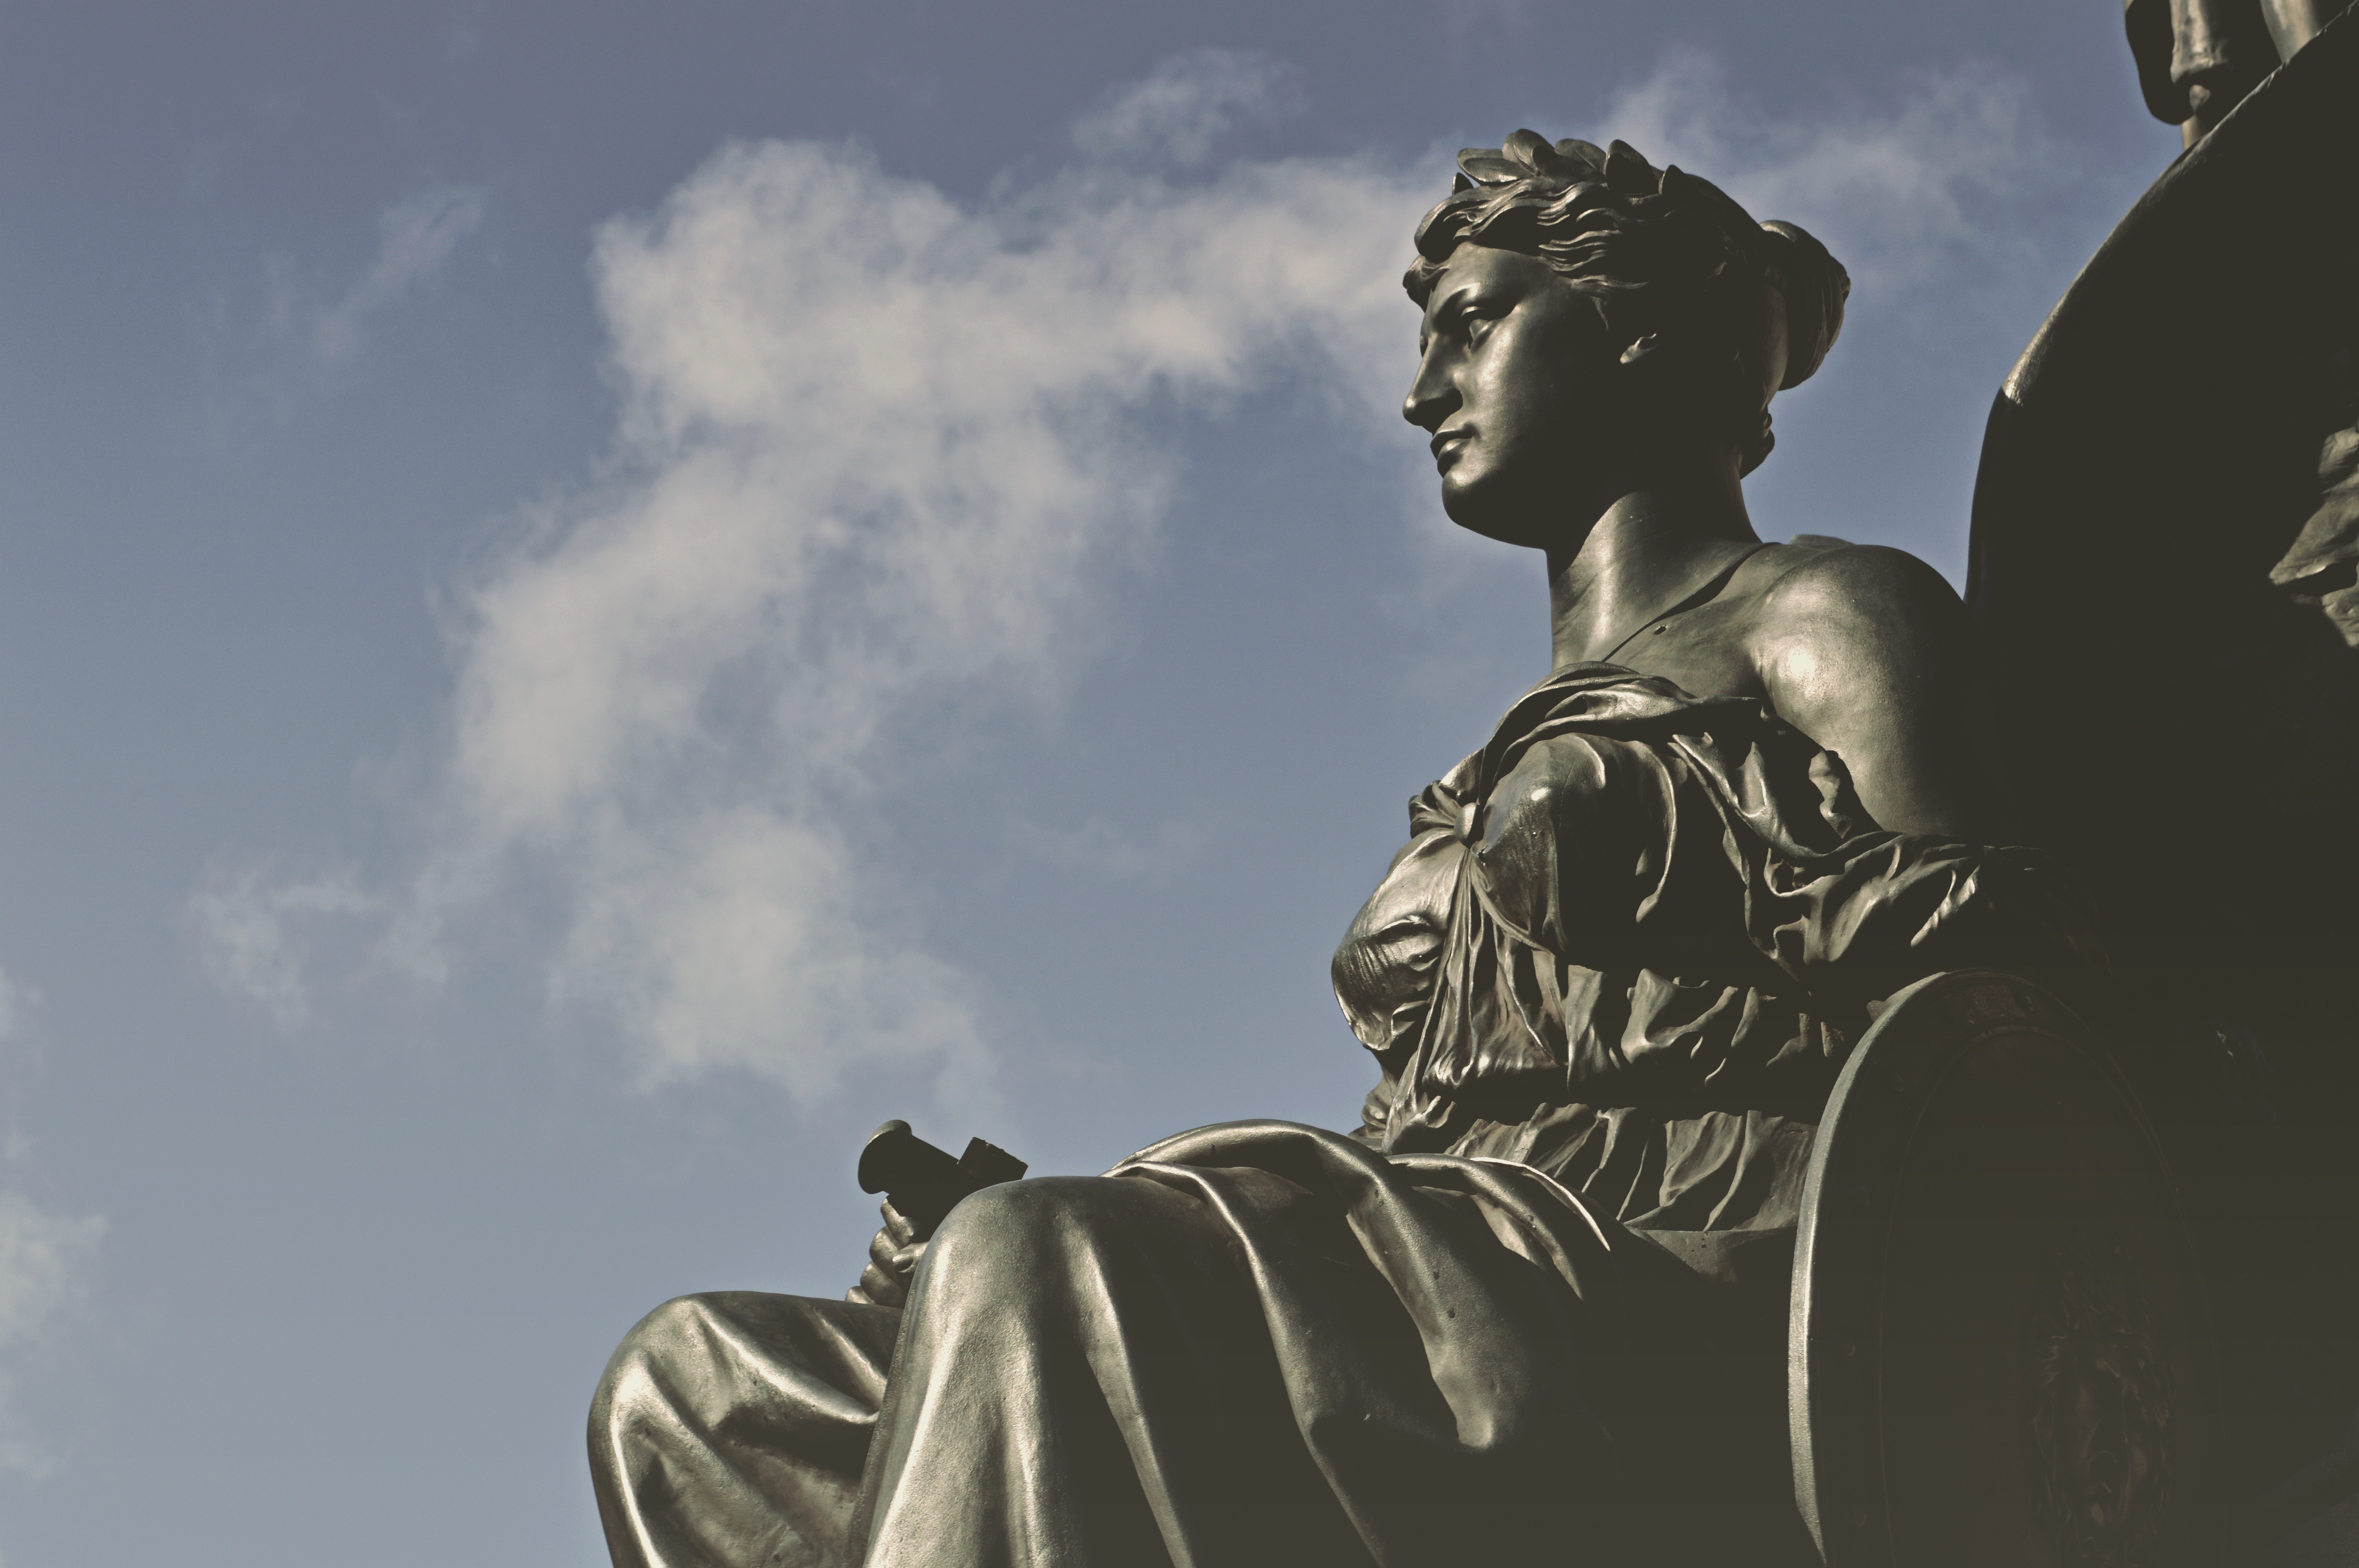
monument, statue, sculpture, art, screenshot